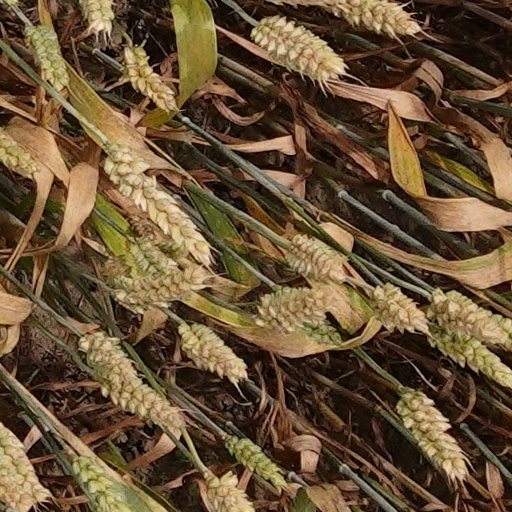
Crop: wheat